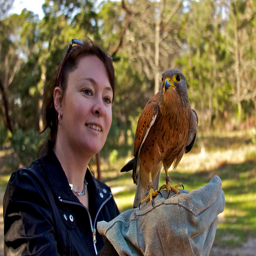
Woman with protective glove on holds bird with long talons.
Woman with shades on her head holds up a falcon
A woman handling a beautiful tethered hawk in her hand.
A women holding a bird of prey with a hawking glove.
a person with a glove holding a bird